Karen Gren Scholer

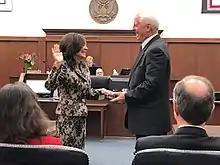
Scholer being sworn in in 2018

Scholer received a Bachelor of Arts degree in 1979 from Rice University. She received a Juris Doctor in 1982 from Cornell Law School. She started her legal career as an associate at the law firm of Strasburger & Price, LLP, in Dallas, where she was employed from 1982 to 1996. She was elevated to partner in 1989. From 1996 to 2000, she was a partner at the law firm of Andrews Kurth in Houston. In private practice, she focused on employment, commercial, and anti trust law.